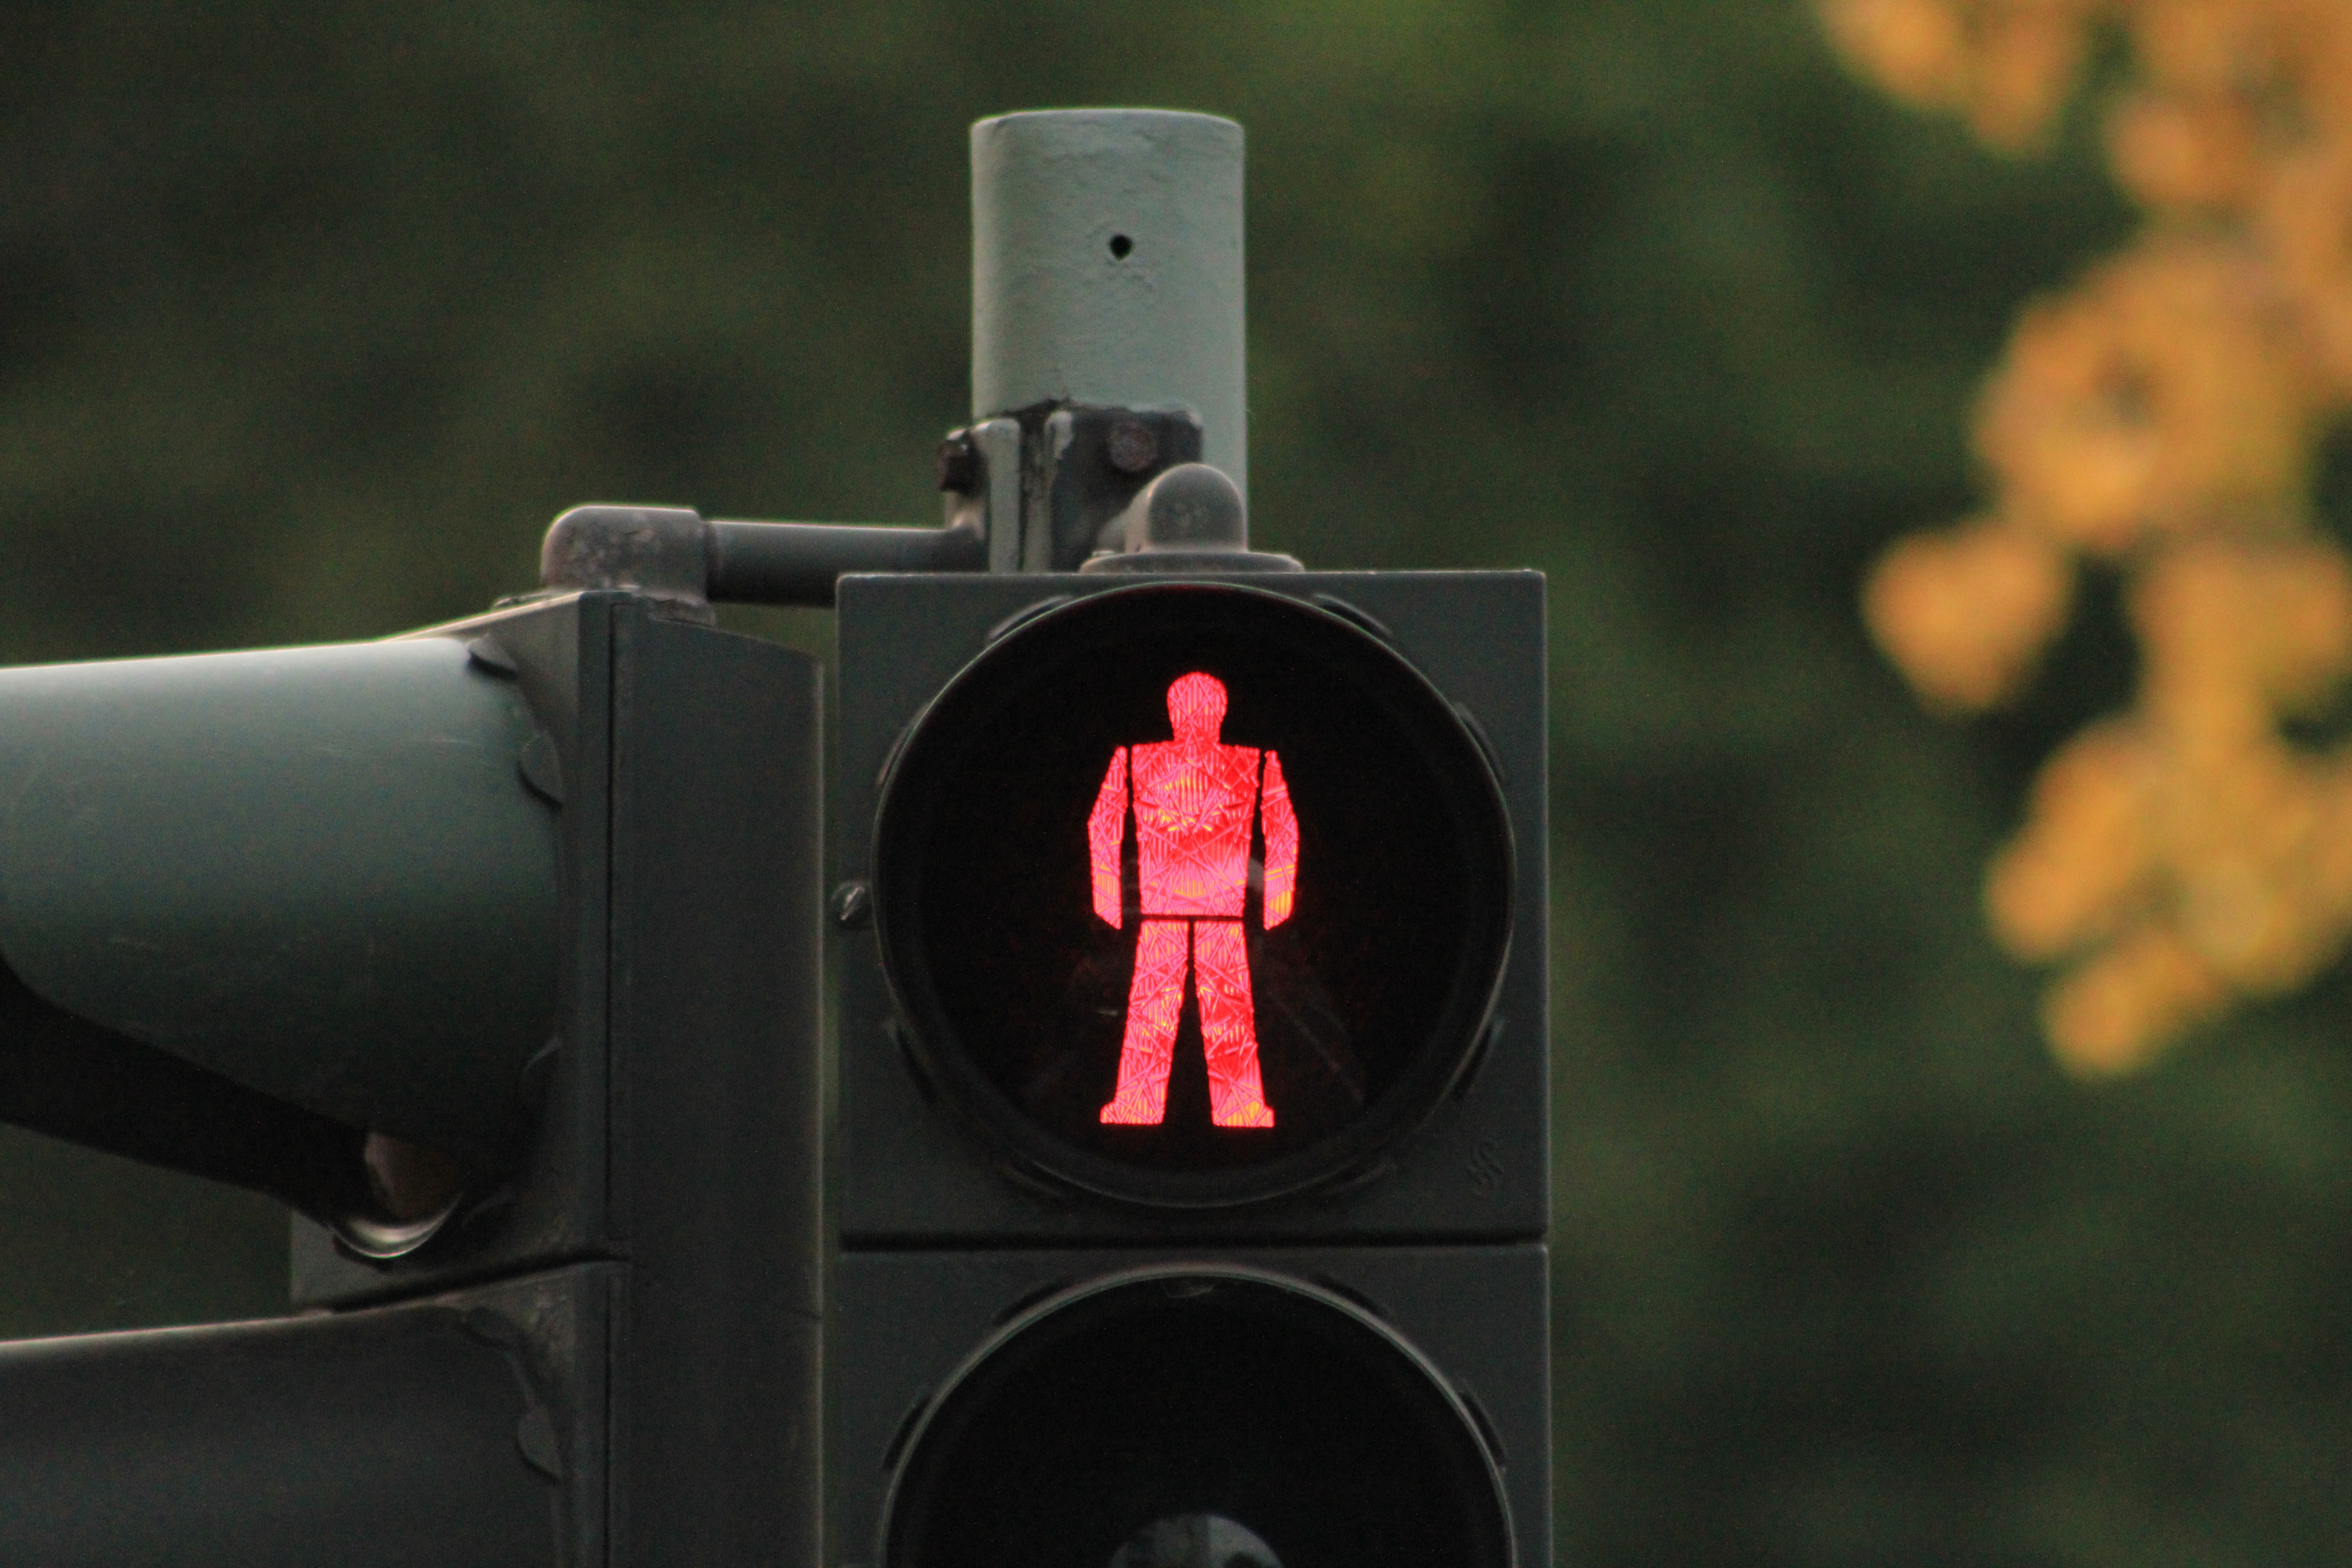
light, traffic, street, crossing, transportation, sign, green, red, symbol, signal, intersection, lighting, traffic light, danger, safety, light fixture, control, stop, screenshot, signaling device